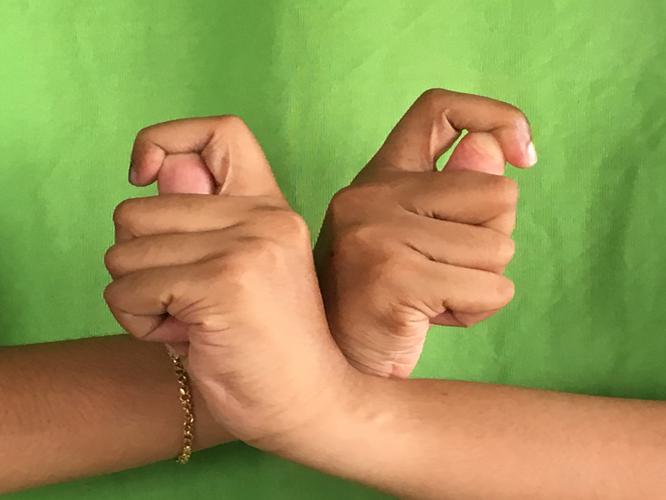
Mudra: Berunda
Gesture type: double_hand